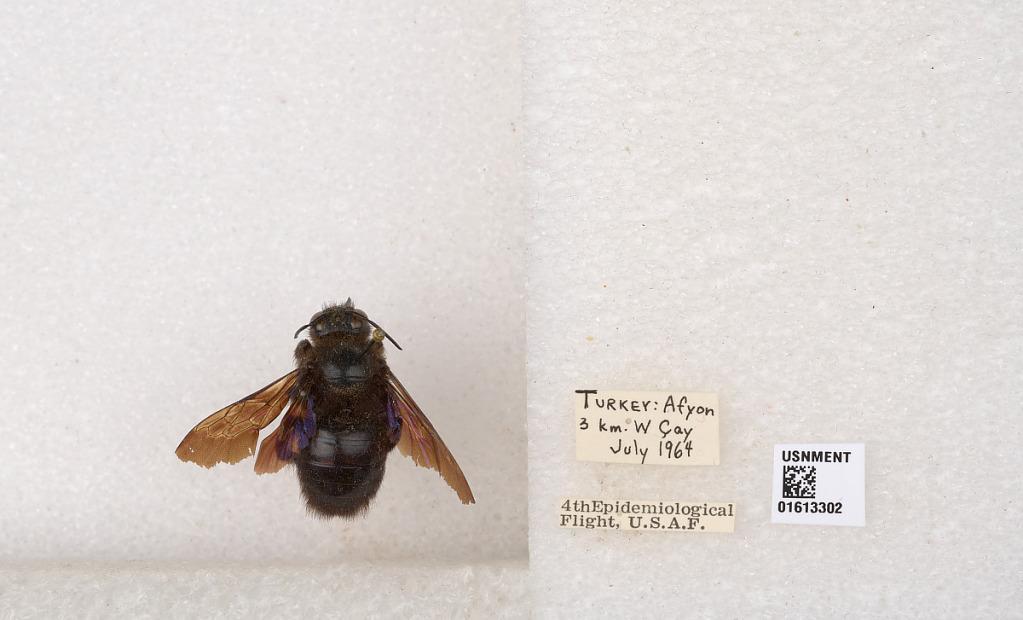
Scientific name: Xylocopa (Xylocopa) violacea (Linnaeus)
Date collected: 1964-7-1
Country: Turkey
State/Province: Afyonkarahisar
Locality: Afyon, 3 km. W Cay